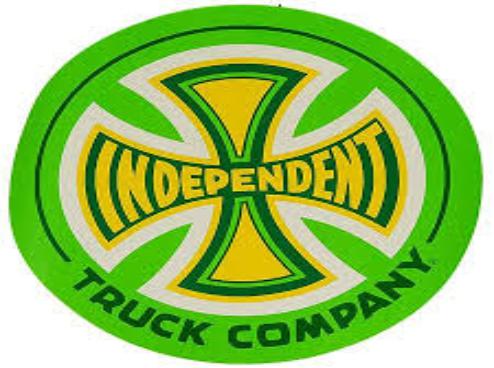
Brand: Independent Truck
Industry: Clothes